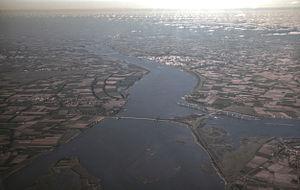
Situé aux Pays-Bas, le pont Haringvliet joint Hoeksche Waard et Hellegatsplein, en enjambant le Haringvliet.